Pomona, California

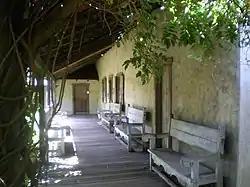
The Adobe de Palomares, built in 1855 by Ygnacio Palomares, is the oldest building in Pomona.

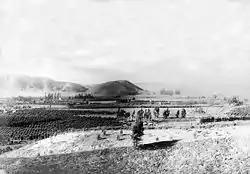
View to the west-southwest down San Jose Creek from Pomona Park (now Ganesha Park) in 1904. Elephant Hill is in the center distance.

The city is named after Pomona, the ancient Roman goddess of fruit. For horticulturist Solomon Gates, "Pomona" was the winning entry in a contest to name the city in 1875, before anyone had ever planted a fruit tree there. The city was first settled by Ricardo Véjar and Ygnacio Palomares in the 1830s when California and much of the now-American Southwest were part of Mexico.